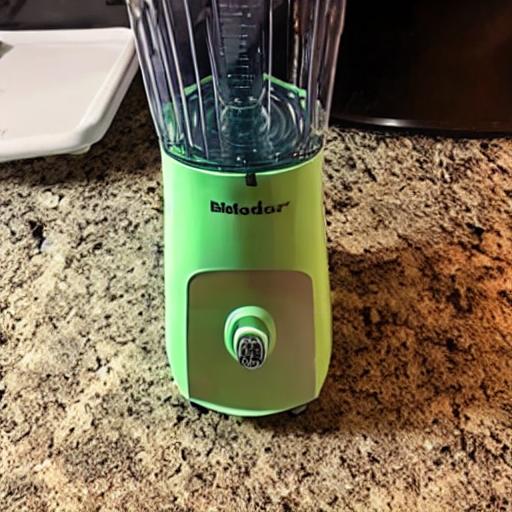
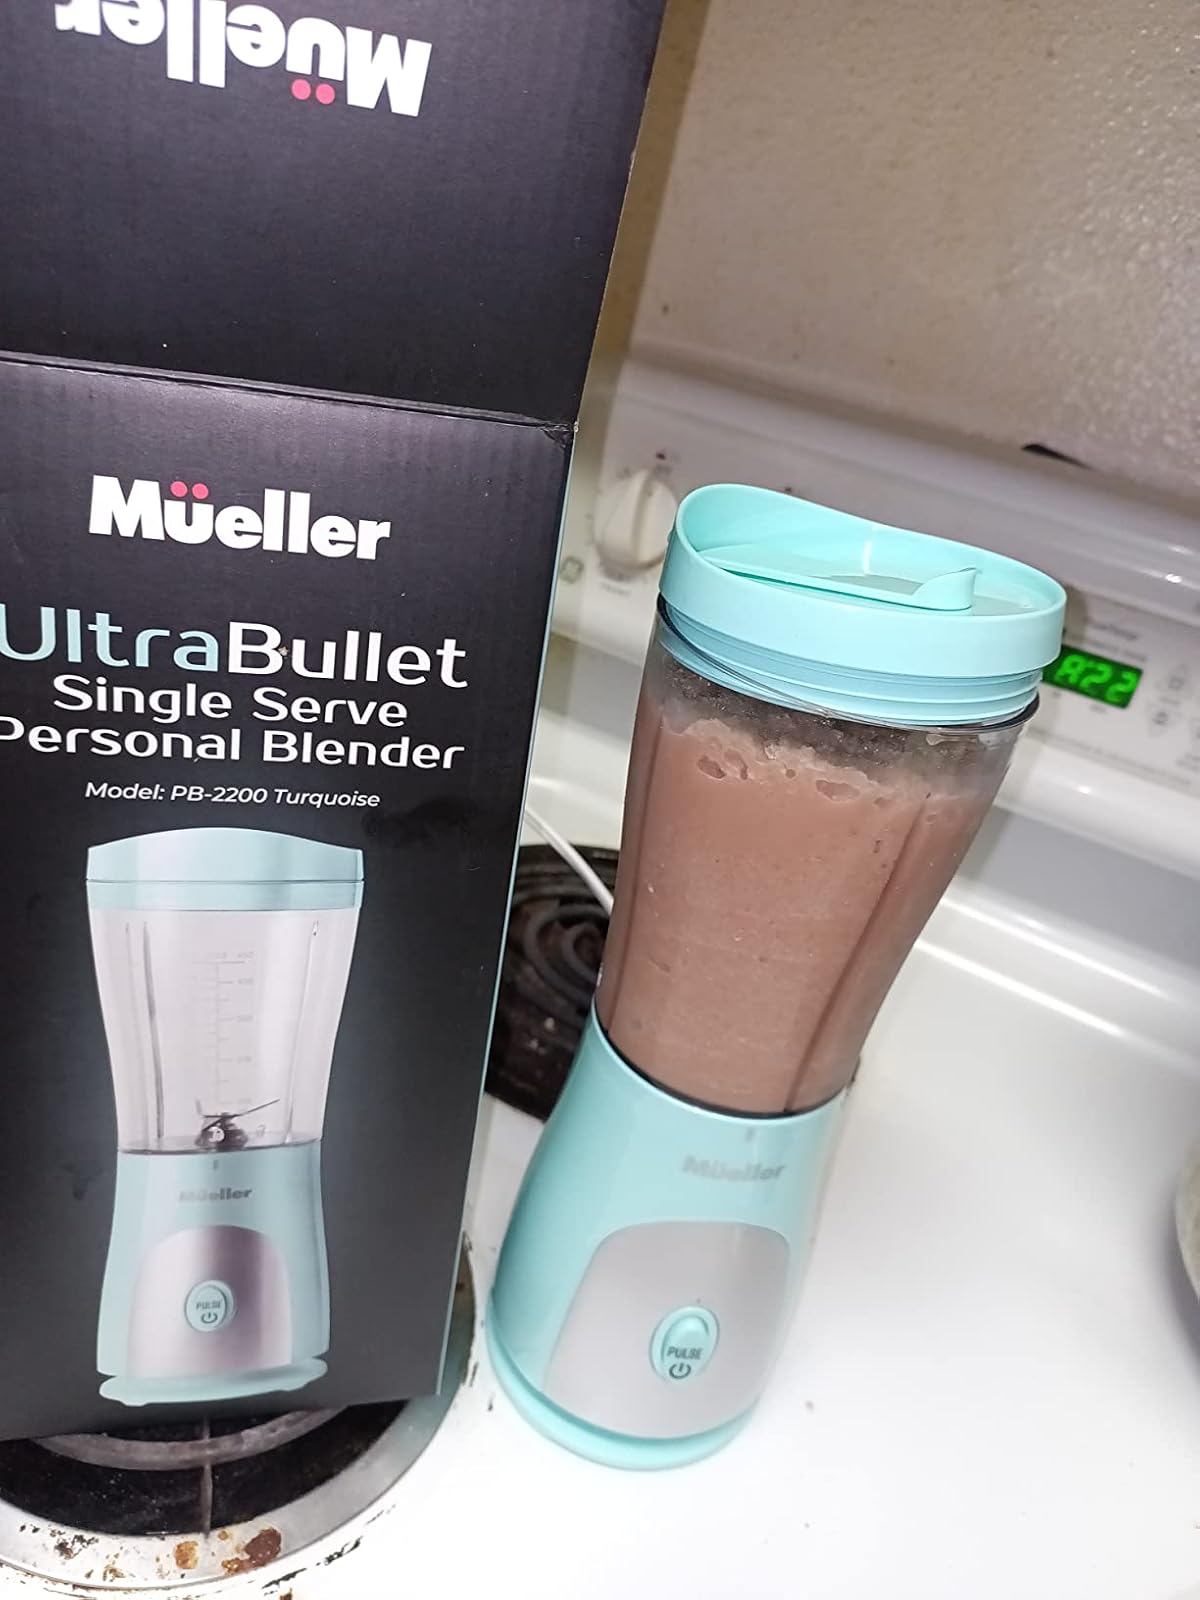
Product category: items_blender
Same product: no